Essays (Francis Bacon)

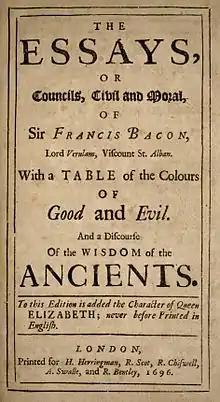
<a href="https%3A//archive.org/details/essaysorcouncils01baco">1696 title page

Essayes: Religious Meditations. Places of Perswasion and Disswasion. Seene and Allowed (1597) was the first published book by the philosopher, statesman and jurist Francis Bacon. The "Essays" are written in a wide range of styles, from the plain and unadorned to the epigrammatic. They cover topics drawn from both public and private life, and in each case the essays cover their topics systematically from a number of different angles, weighing one argument against another. While the original edition included 10 essays, a much-enlarged second edition appeared in 1612 with 38. Another, under the title "Essayes or Counsels, Civill and Morall", was published in 1625 with 58 essays. Translations into French and Italian appeared during Bacon's lifetime. In Bacon's essay "Of Plantations", published in 1625, he relates planting colonies to war. He states that such plantations should be governed by those with a commission or authority to exercise martial law.